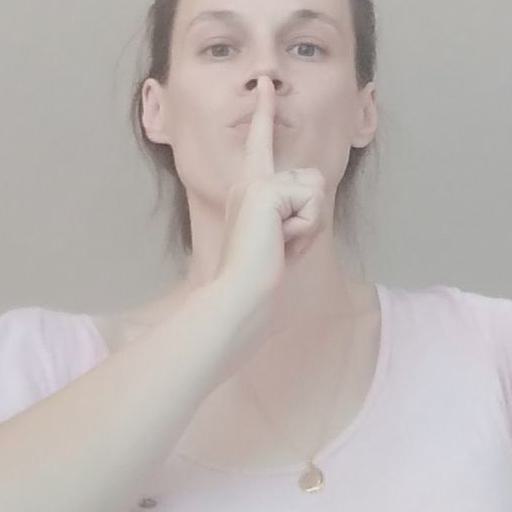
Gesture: mute